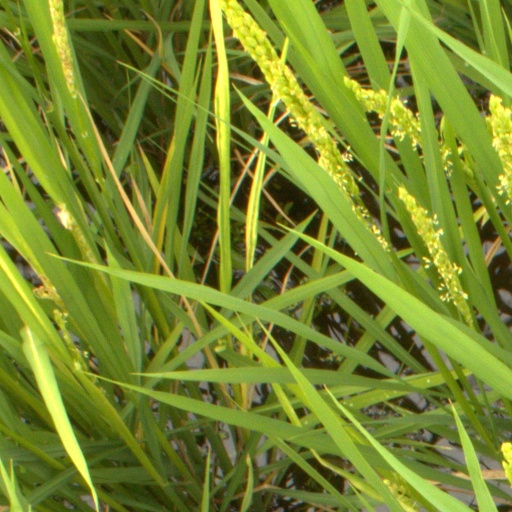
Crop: rice